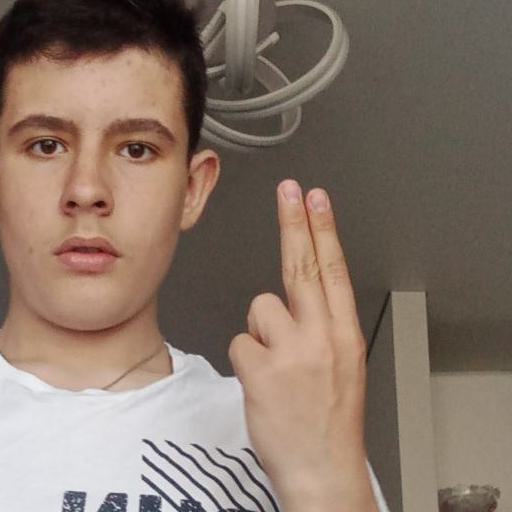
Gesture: two_up_inverted